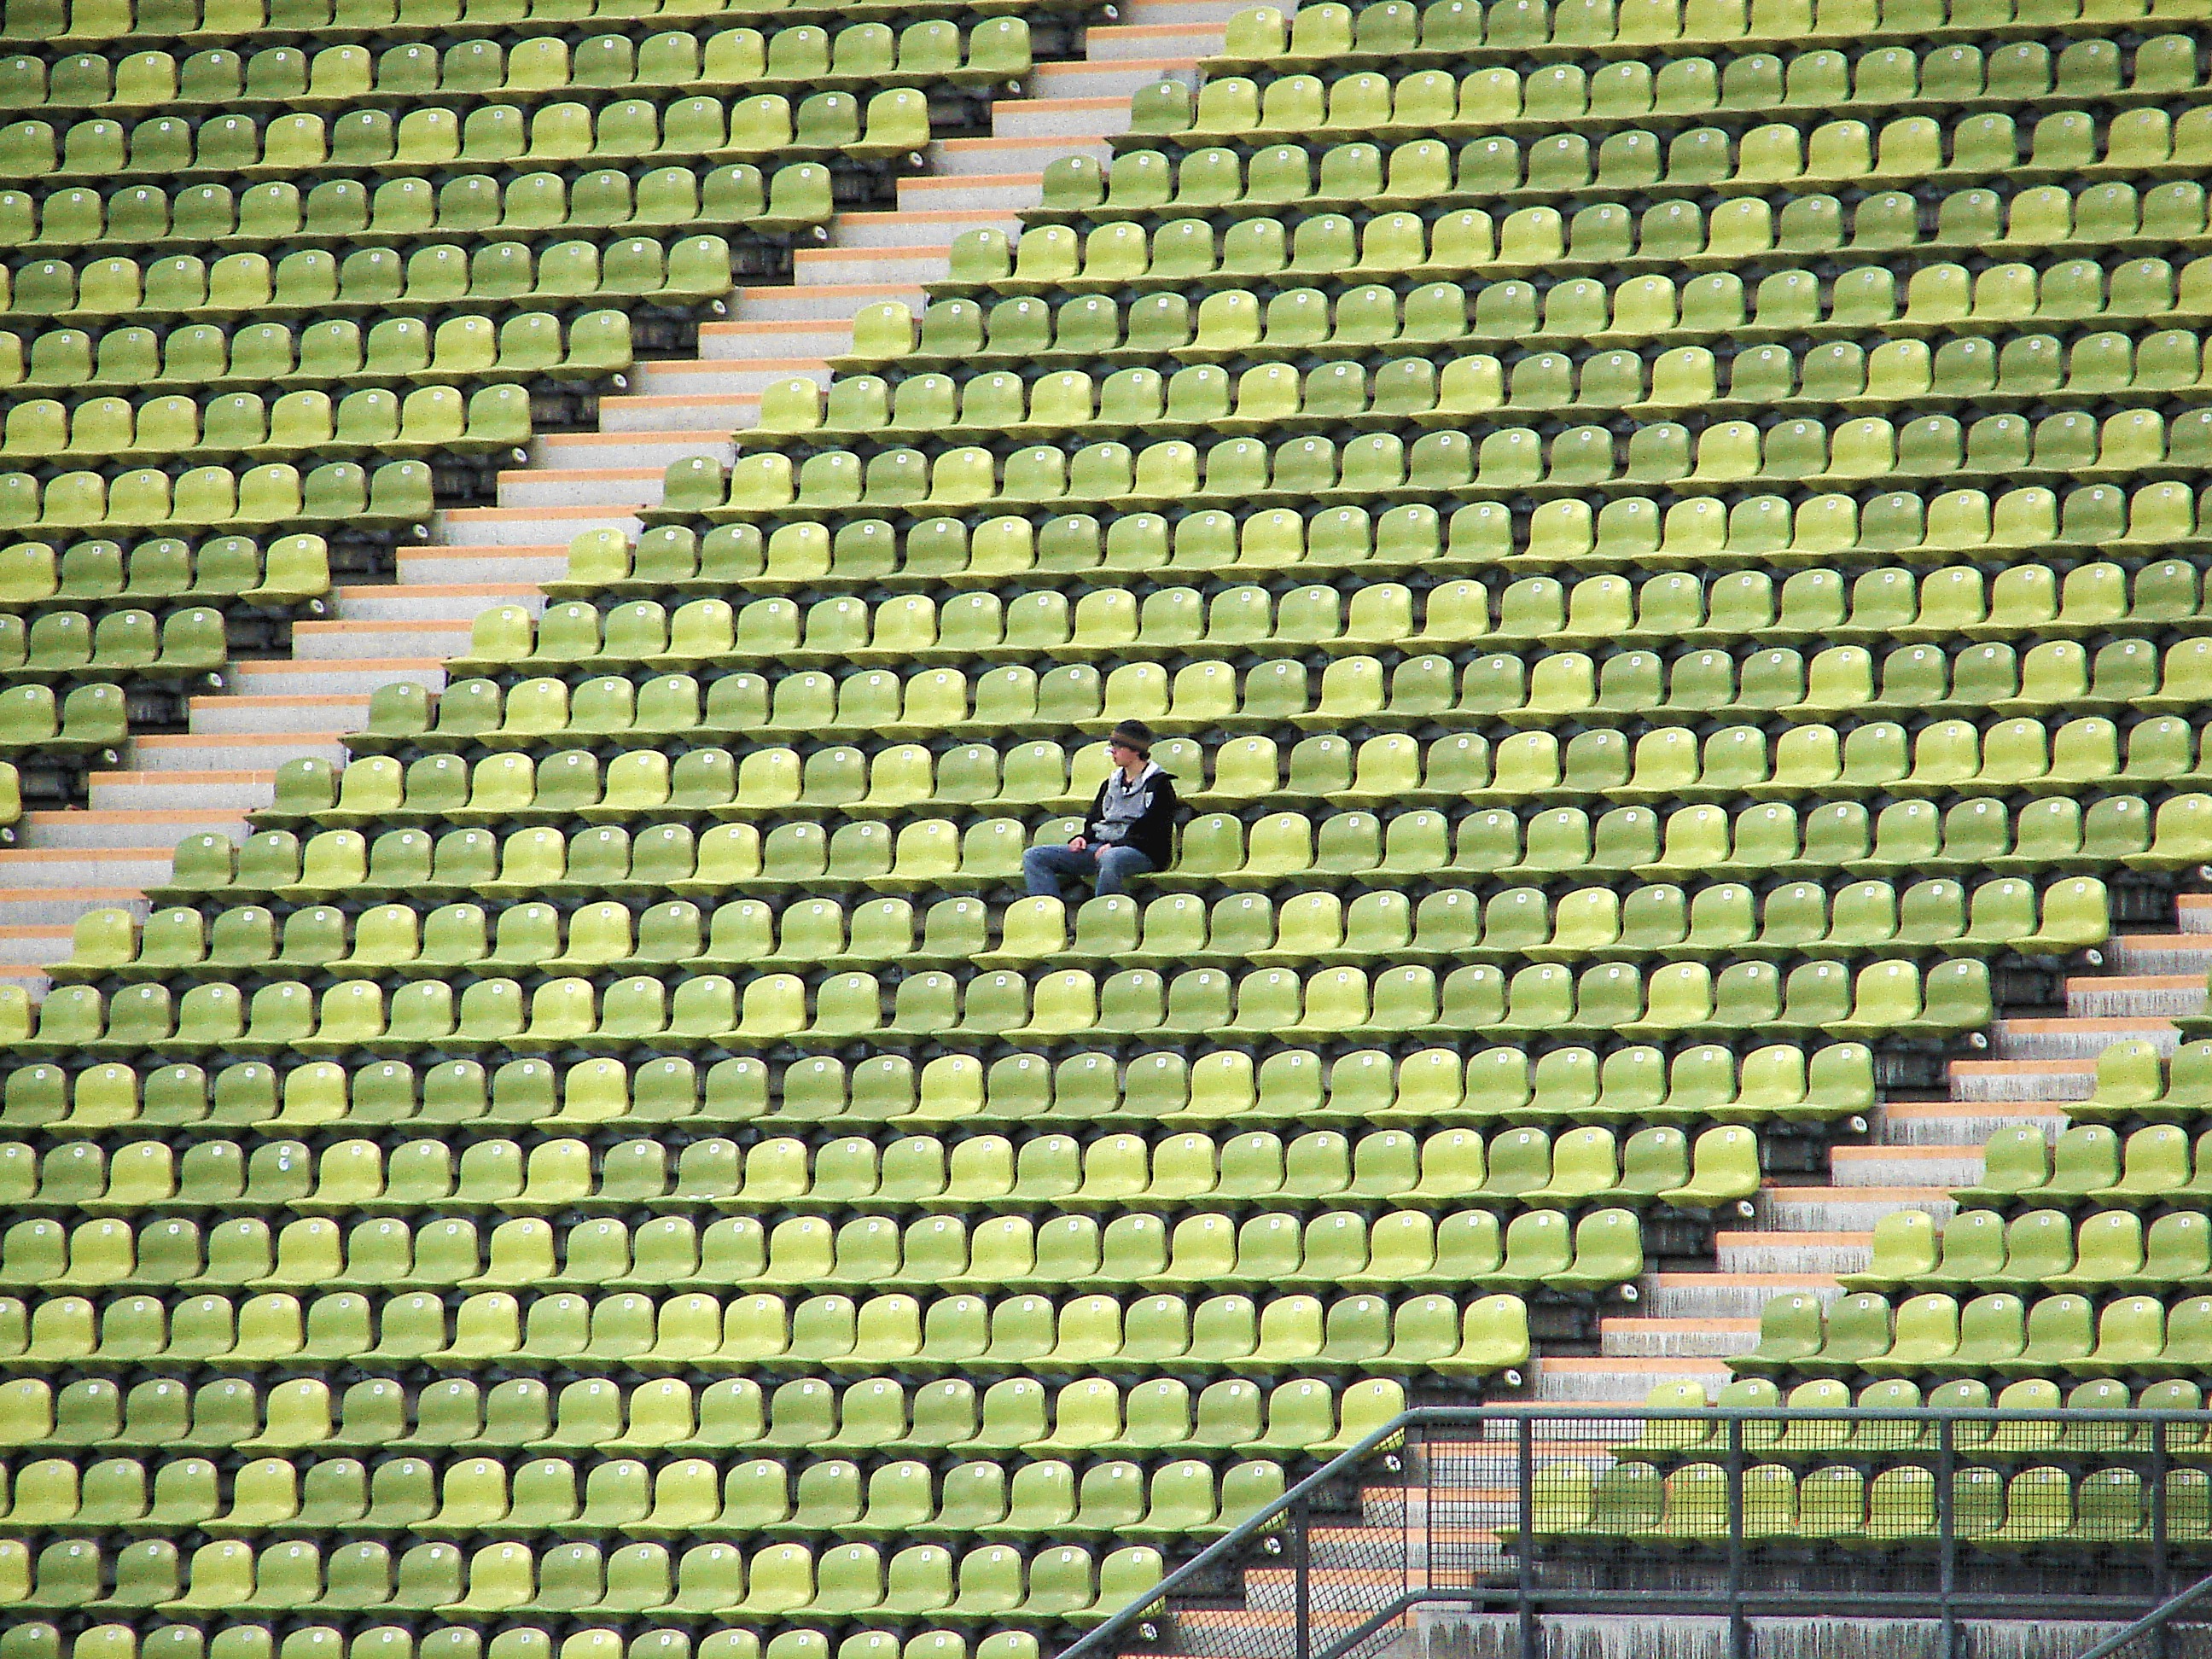
structure, cobblestone, wall, alone, line, lonely, football, brick, stadium, arena, net, olympic stadium, flooring, road surface, viewers, sport venue